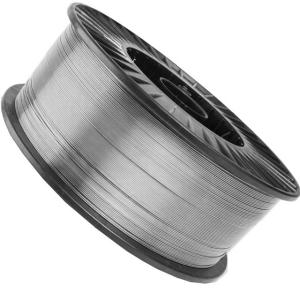
Label: trash